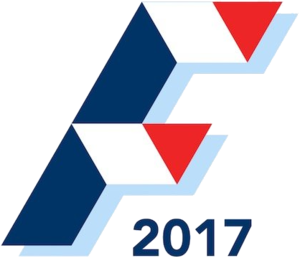
L'élection présidentielle française de 2017, onzième élection présidentielle de la Vᵉ République et dixième au suffrage universel direct, est un scrutin permettant d'élire le président de la République pour un mandat de cinq ans, se déroulant les dimanches 23 avril et 7 mai — et par dérogation les 22 avril et 6 mai dans plusieurs territoires hors métropole. Le président sortant François Hollande a décidé de ne pas se présenter à sa propre succession, fait inédit pour un président de la Vᵉ République en fin de premier mandat. Autre situation inédite : l'élection présidentielle a lieu sous état d'urgence, décrété après les attentats du 13 novembre 2015.
François Fillon [fʀɑ̃ˈswa fiˈjɔ̃], né le 4 mars 1954 au Mans, est un homme d'État français, Premier ministre de 2007 à 2012 et candidat à l'élection présidentielle de 2017.
La primaire ouverte de la droite et du centre est une élection primaire organisée les 20 et 27 novembre 2016 par Les Républicains, le Parti chrétien-démocrate et le Centre national des indépendants et paysans afin de désigner un candidat commun représentant la droite et le centre à l'élection présidentielle française de 2017.